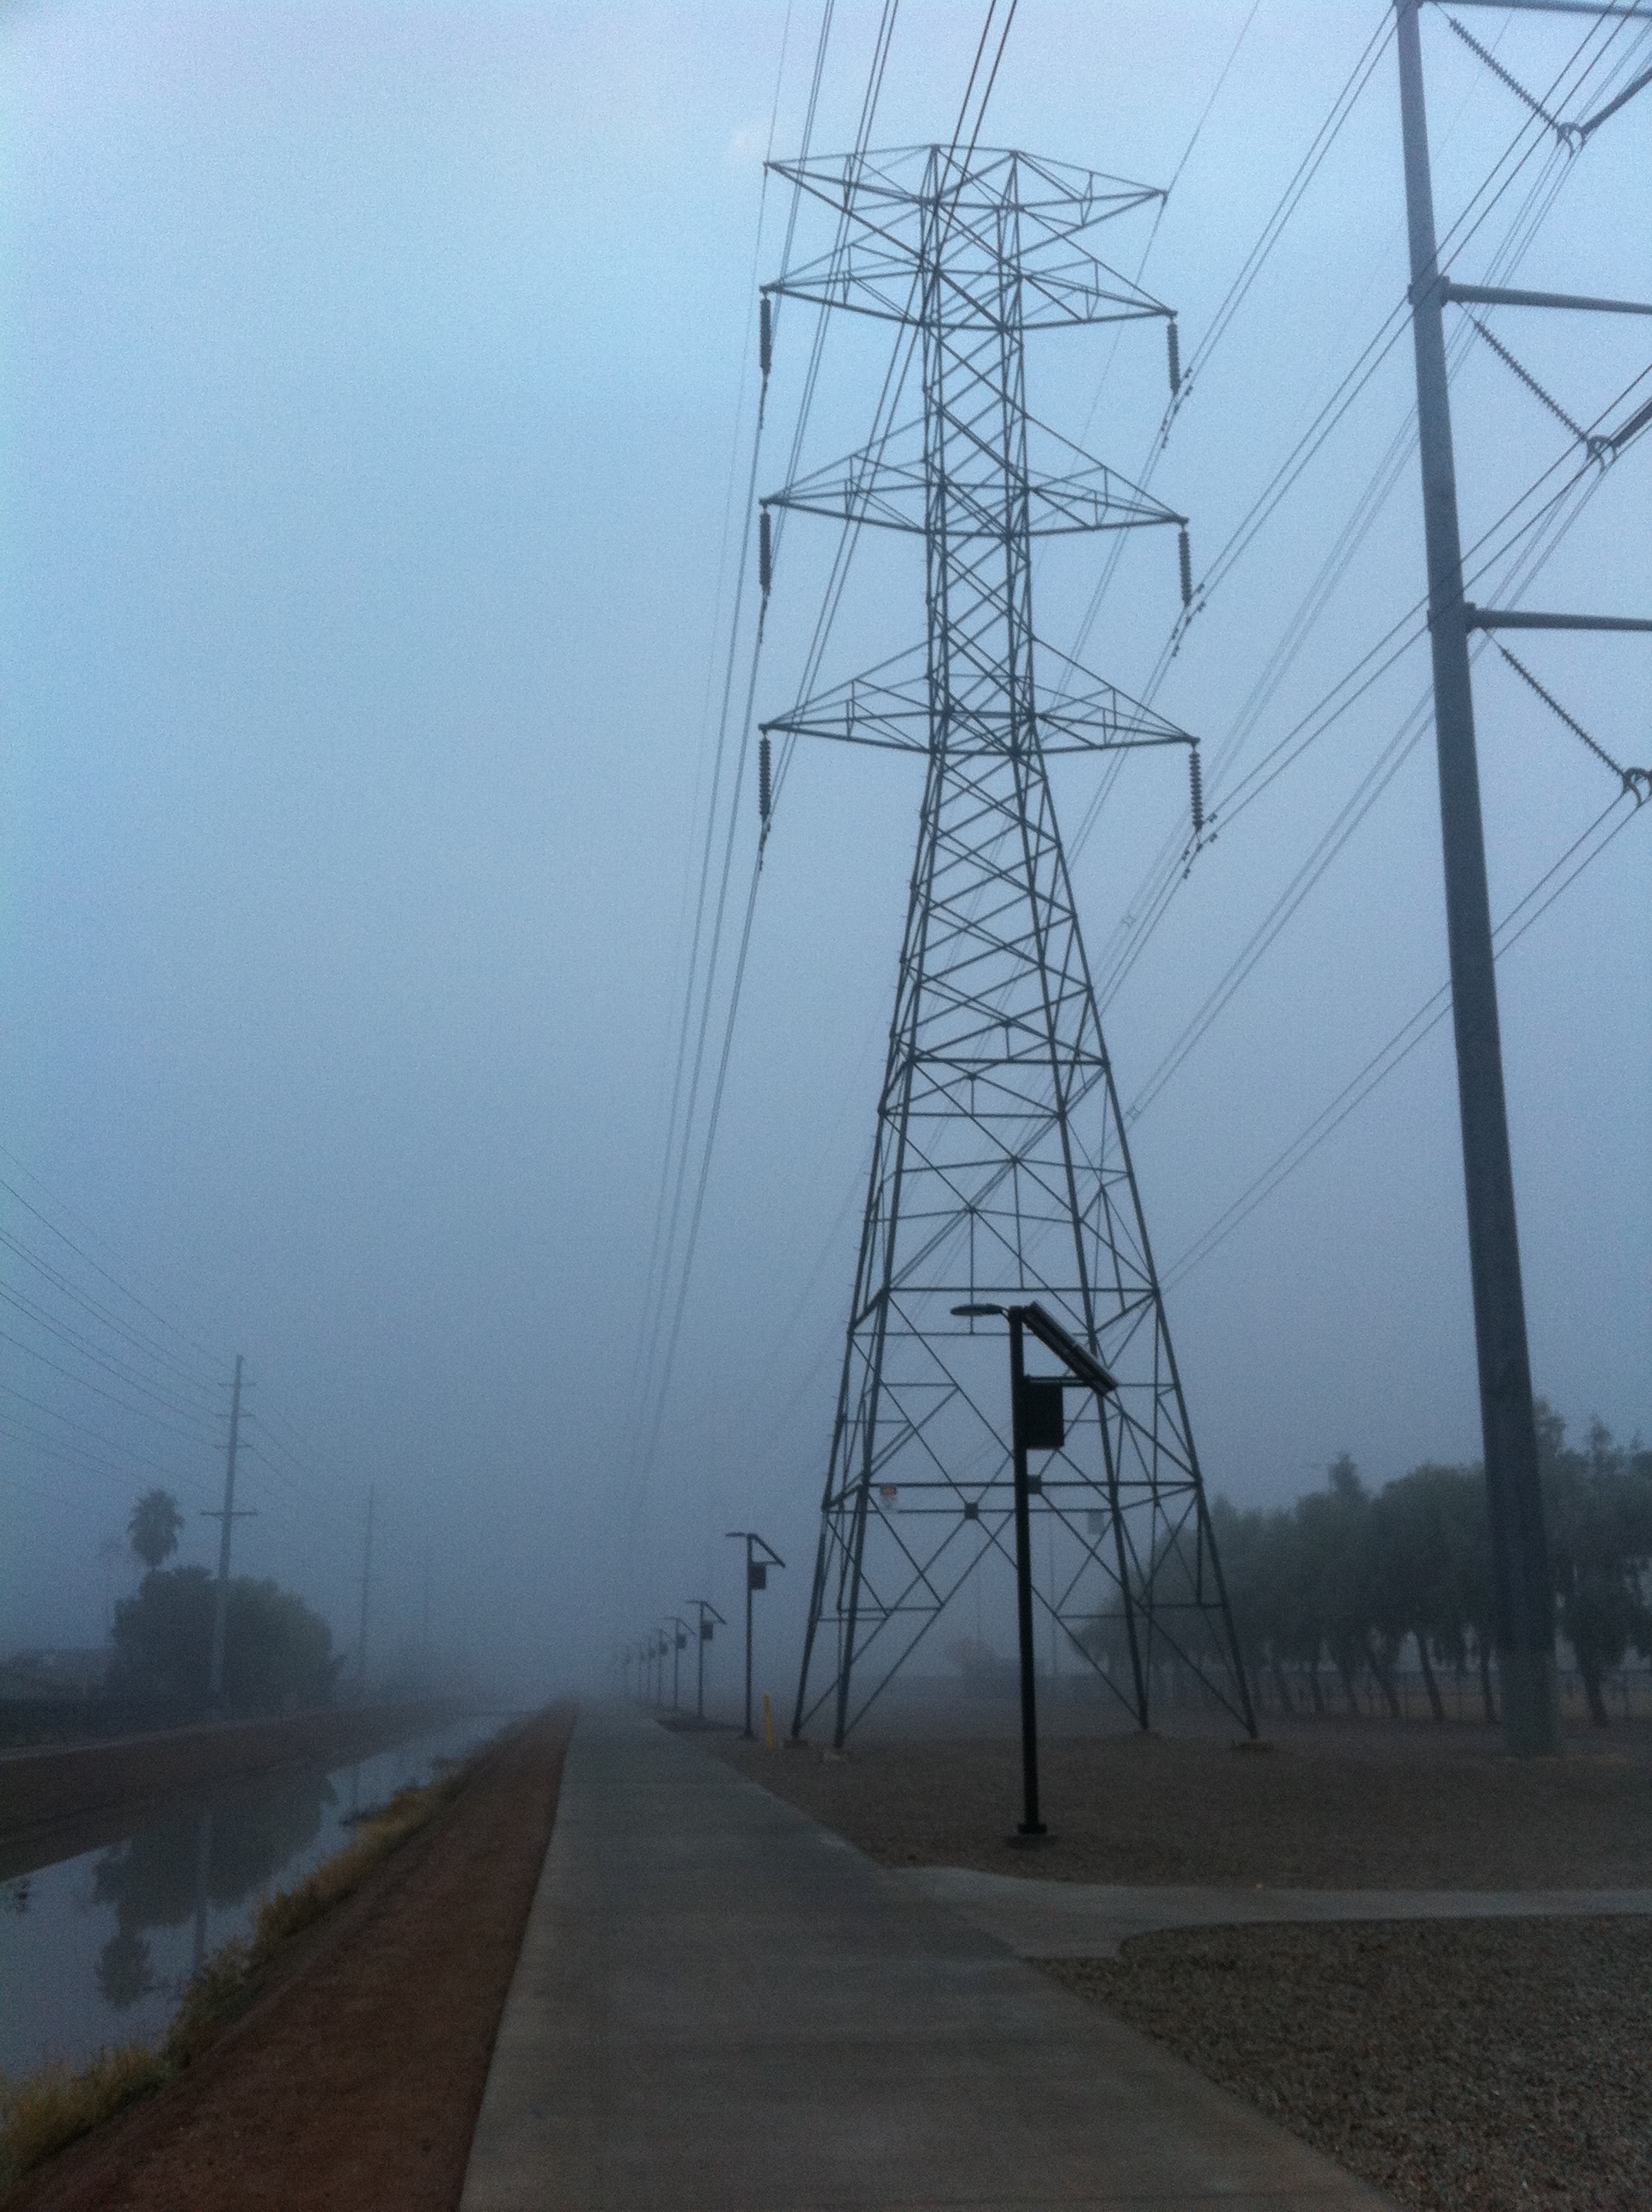
fog, wind, line, tower, mast, electricity, energy, arizona, transmission tower, outdoor structure, electrical supply, overhead power line